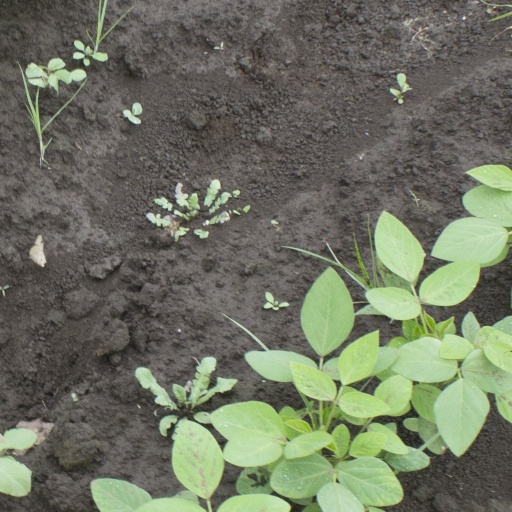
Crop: soybean